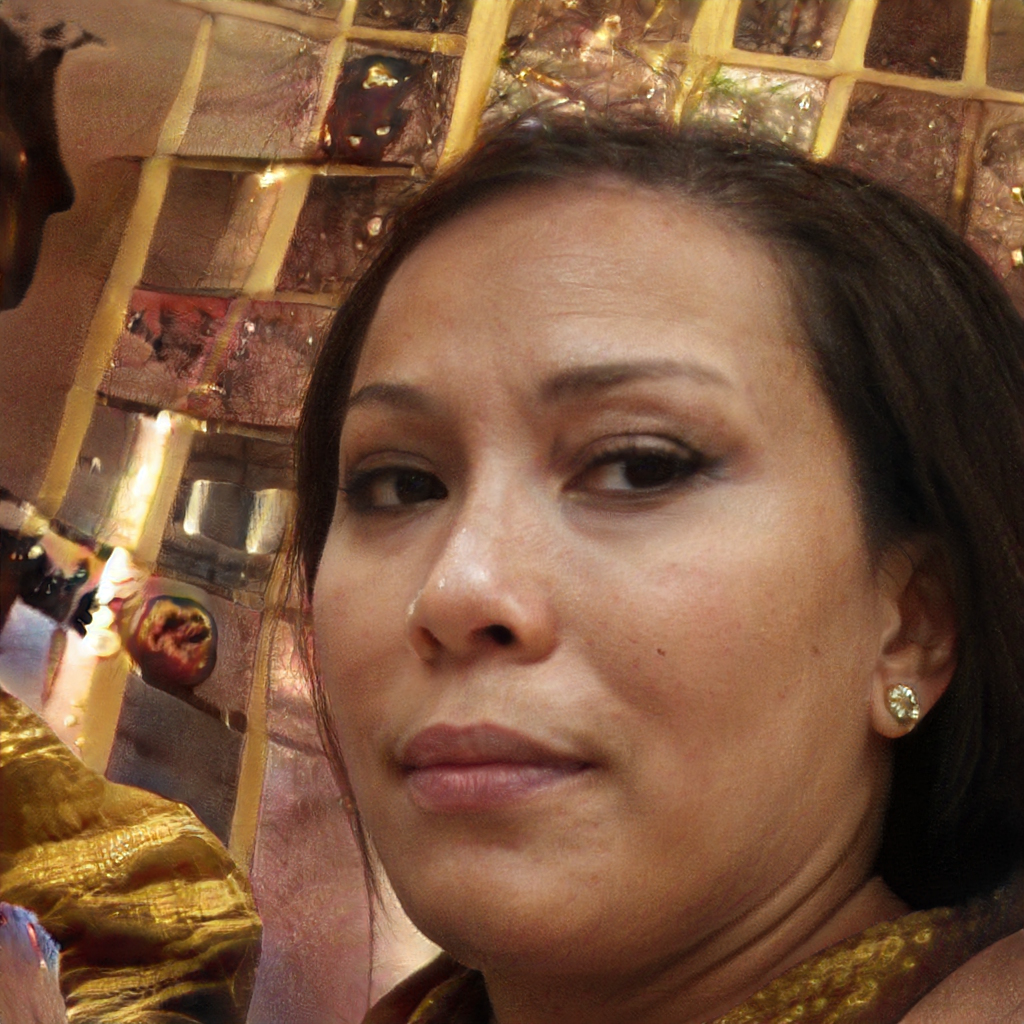
Gender: Female